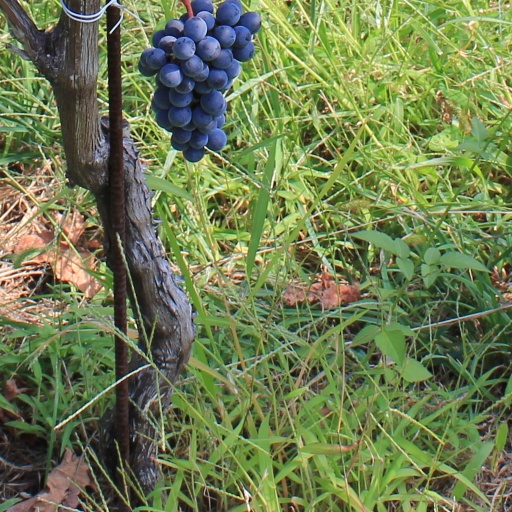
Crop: grape